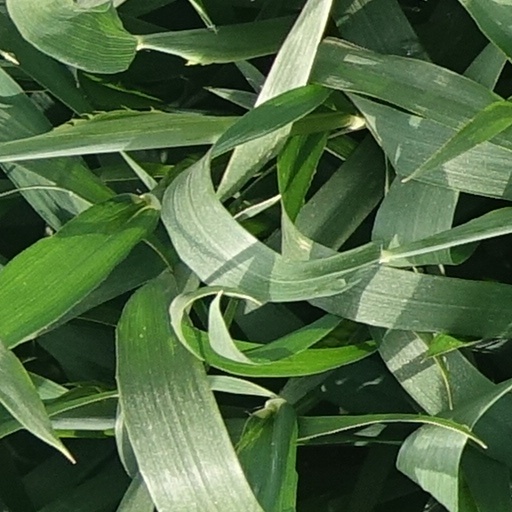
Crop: wheat